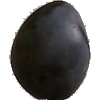
Label: Plum 3